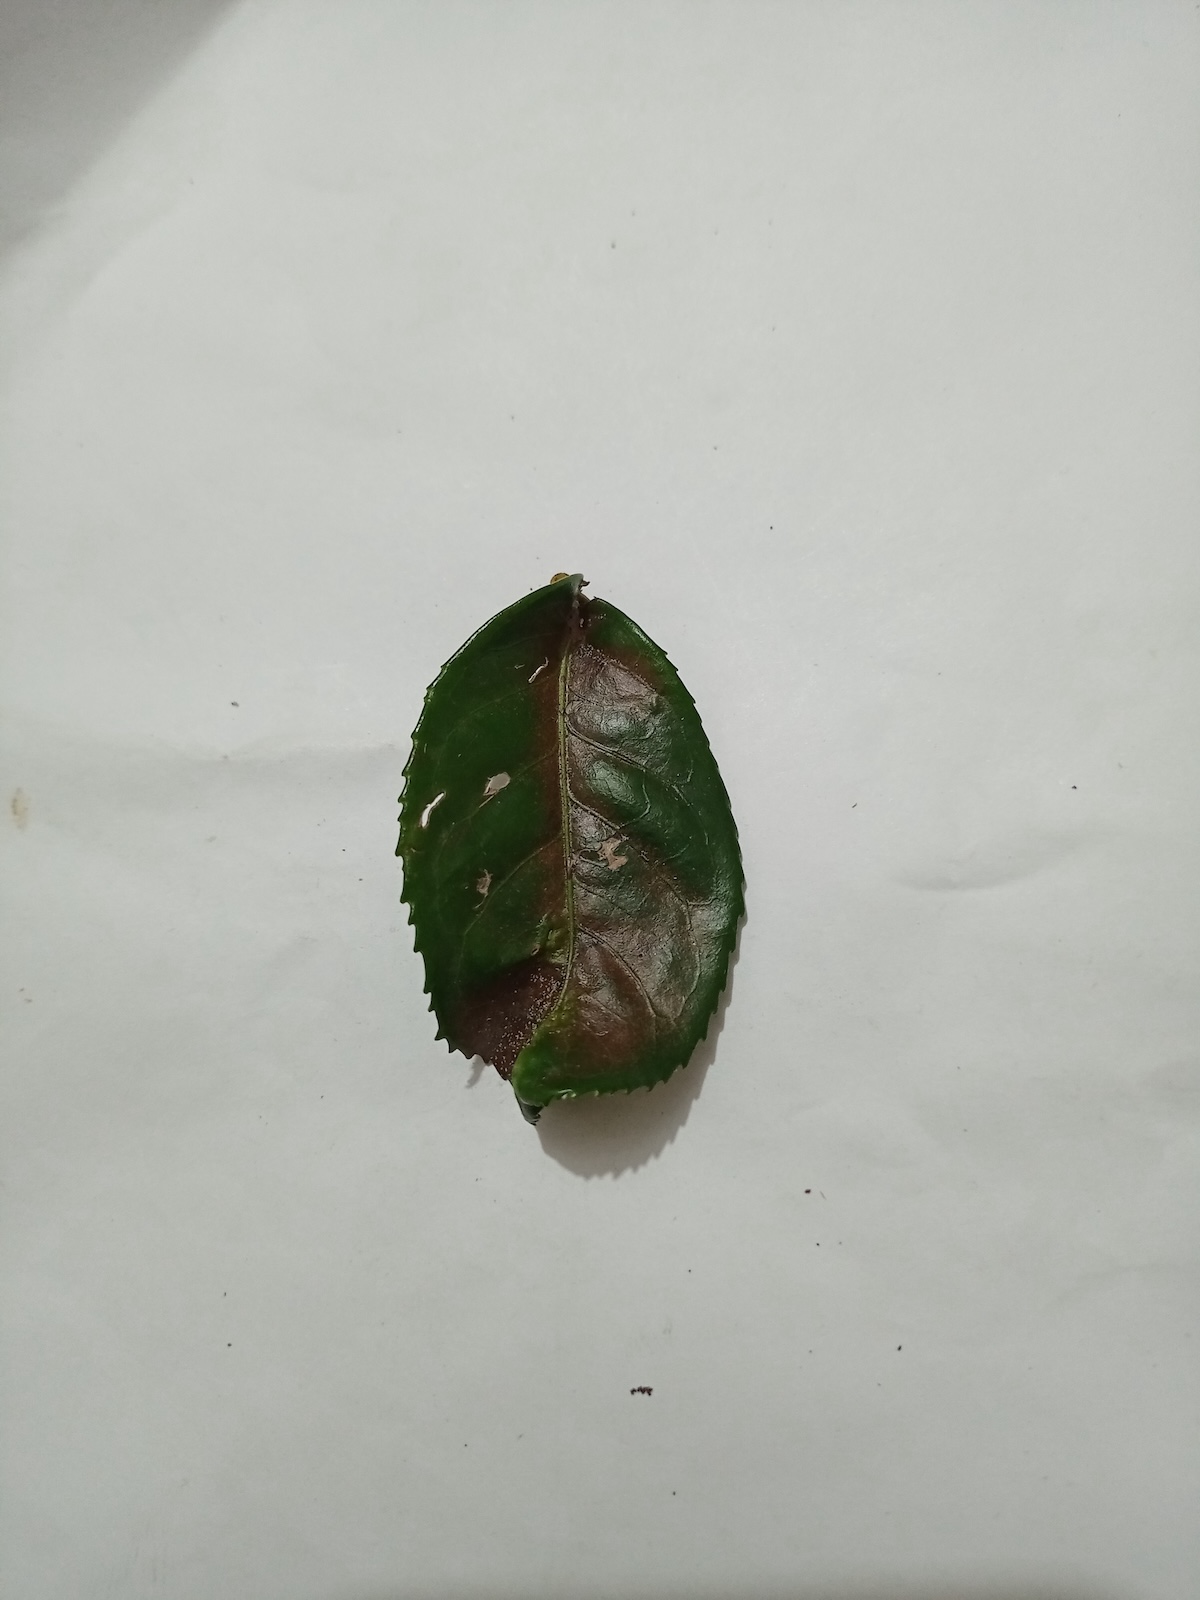
Label: Red spider